Marguerite S. Chang

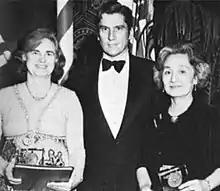
Isabella Karle, John Warner (Secretary of the Navy), and Marguerite S. Chang, from a 1973 annual report of the U.S. Naval Research Laboratory.

Chang is included in Conversations 760-009 and 871-009 of the White House Tapes, in the Oval Office for a photo sessions with President Richard Nixon and others in August 1972 and March 1973. She was one of the six women to receive the Federal Woman's Award in 1973.